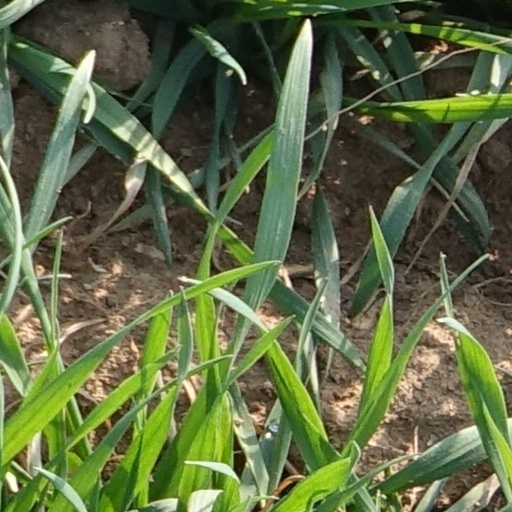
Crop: wheat